Mistress of the World

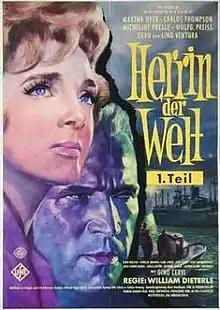
German poster for part 1 of the film

Mistress of the World is a 1960 multinational European science fiction spy film remake of the 1919 eight-part silent film "The Mistress of the World" directed by William Dieterle and starring Martha Hyer and Carlos Thompson. It marked the comeback in his native country of the director William Dieterle after several decades spent in Hollywood. In West Germany, it was released in a longer version split in two parts ("Die Herrin der Welt - Teil I" and "Die Herrin der Welt - Teil II").